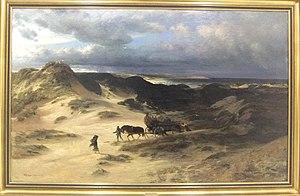
Joachim Hinrich Wrage est un peintre paysagiste et artiste graphique allemand. Il est l'un des représentants les plus importants de la peinture en plein air dans le dernier tiers du XIXᵉ siècle et est l'un des pionniers de l'impressionnisme avec son travail.